Comrades Marathon

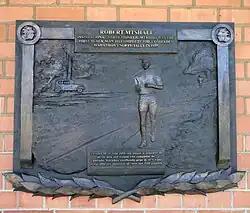
A plaque in honour of Robert Mtshali, a finisher in 1935, though non-white athletes only competed officially since 1975. The Robert Mtshali medal was introduced in 2019.

The 1940s introduced traditions like Max Trimborn’s rooster crow at the start, which replaced the starter's gun and remains part of the race to this day.